St Margaret's Convent, Hertfordshire

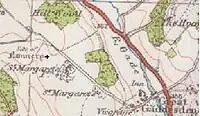
Location of St Margarets Nunnery on the 1932 Ordnance Survey Map.

St Margaret's Convent was a convent of the Benedictine order near Great Gaddesden in Hertfordshire, England. Founded in 1160, it was abolished as a consequence of King Henry VIII's dissolution of the monasteries in the 1530s.